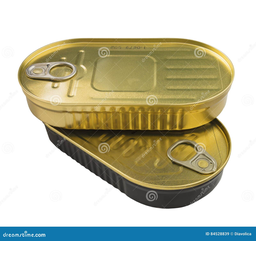
Label: metal